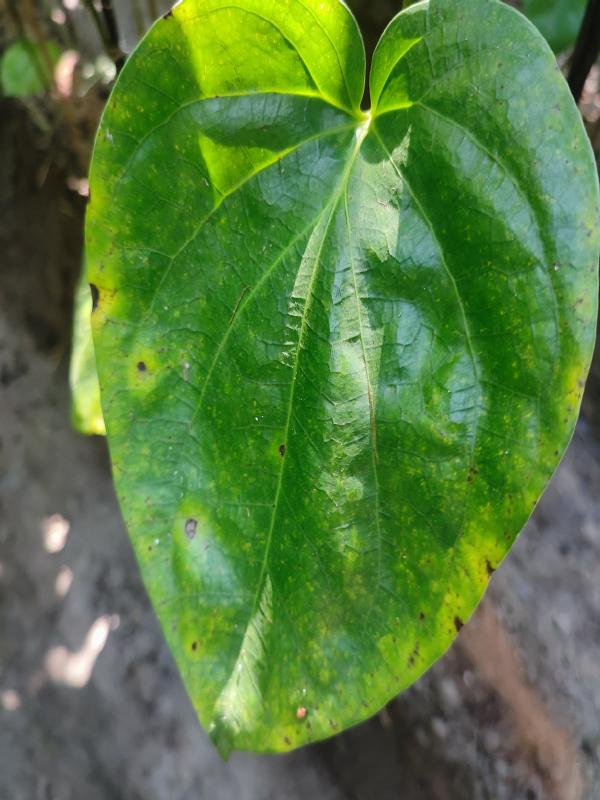
Label: Bacterial_Leaf_Disease